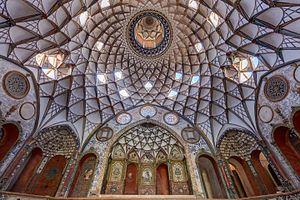
Voute de la Maison des Boroudjerdi, construite en 1857 par l'architecte Oustad Ali Maryam pour une famille de riches marchands de la ville de Kashan en Iran, chef d’œuvre de l'architecture résidentielle persane traditionnelle Polski: Widok bogato zdobionego sklepienia wewnętrznego dziedzińca w